History of Los Angeles

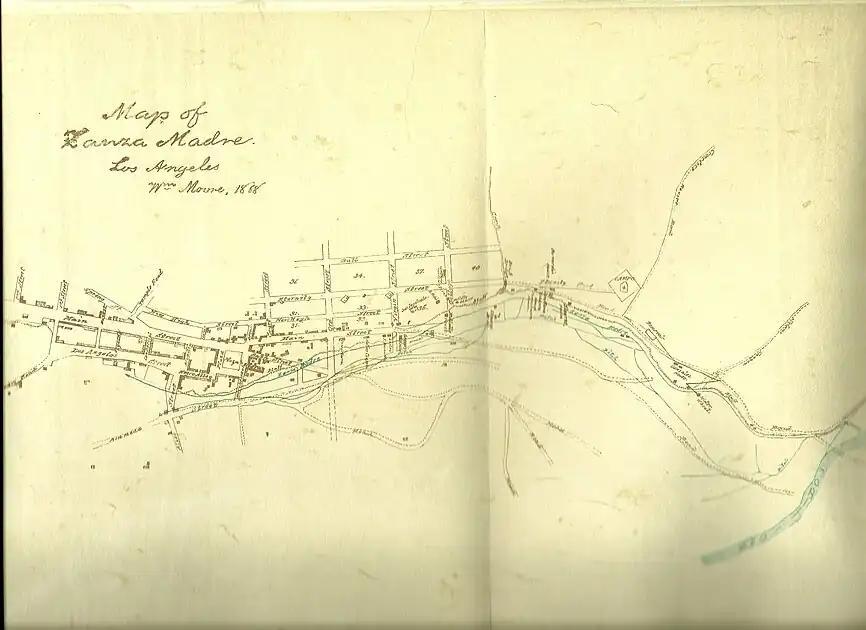
Map of the Zanja Madre, an irrigation system created by the Spanish. It was maintained by the Zanjero of Los Angeles.

Zúñiga's party arrived at the mission on 18 July 1781. Some had smallpox, so all were quarantined a short distance away from the mission. Members of the other party arrived at different times by August. They made their way to Los Angeles and probably received their land before September.